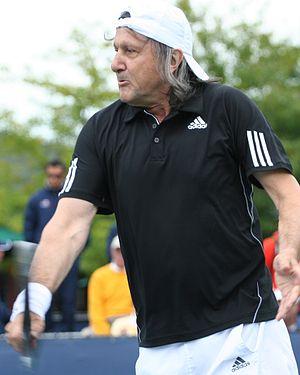
Cette liste présente une énumération non exhaustive de personnalités de langue maternelle et d'expression roumaine, pour la plupart nées et élevées dans les actuelles Roumanie et Moldavie, mais s'étant parfois aussi exprimées en d'autres langues ou possédant, dans la diaspora, une autre nationalité ou une double-nationalité, résultant de l'exode des élites vers l'Europe de l'Ouest ou l'Amérique du Nord de 1940 à 1989, durant les dictatures fasciste puis communiste. De ce fait, la culture roumaine, mal connue comme telle, s'est surtout manifestée à travers des personnages internationalement connus, mais pas en tant que roumains.